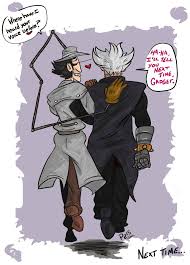
Portrait style: Cartoon Portrait